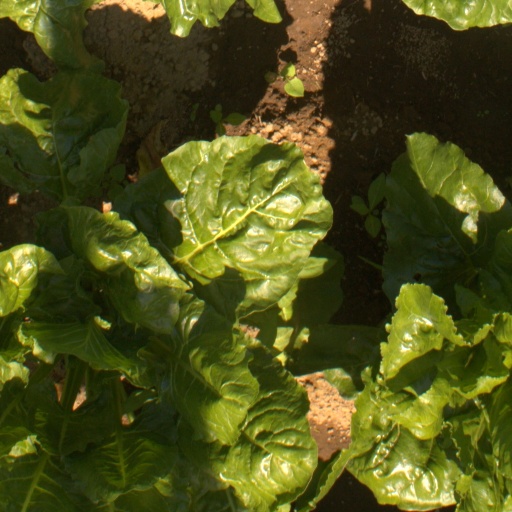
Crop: sugar beet